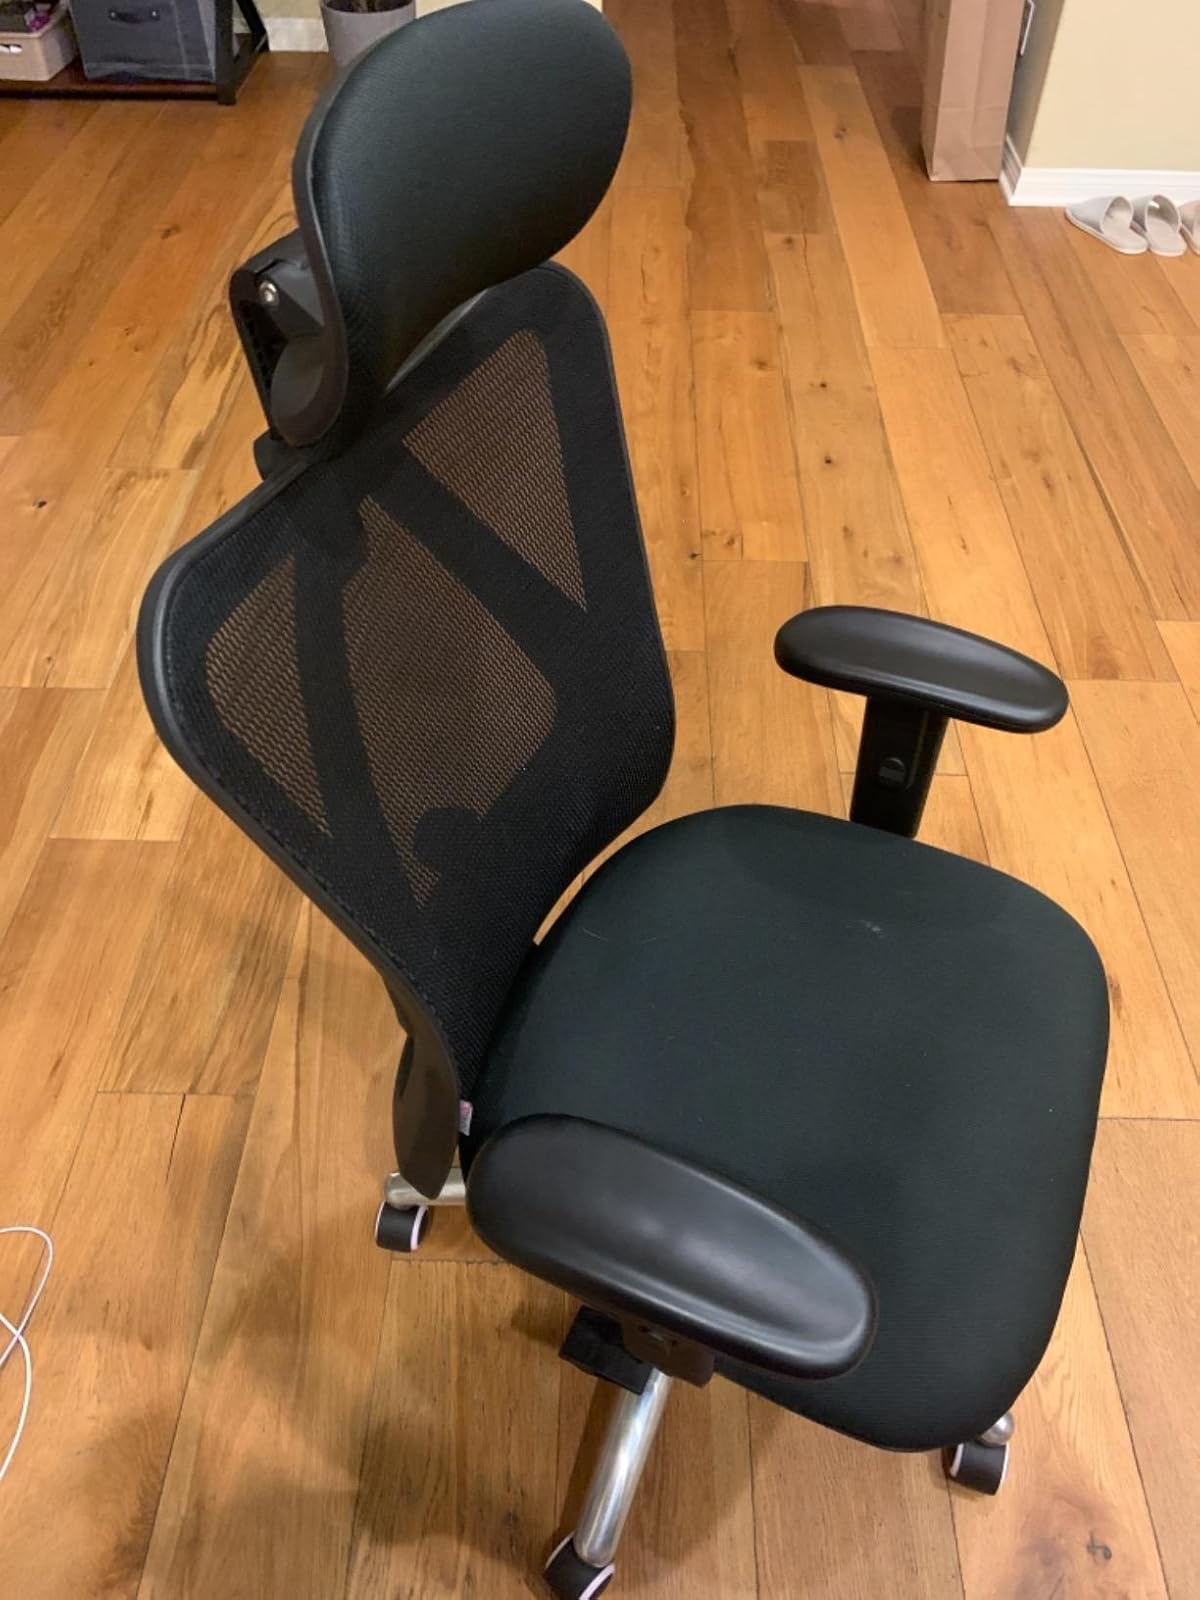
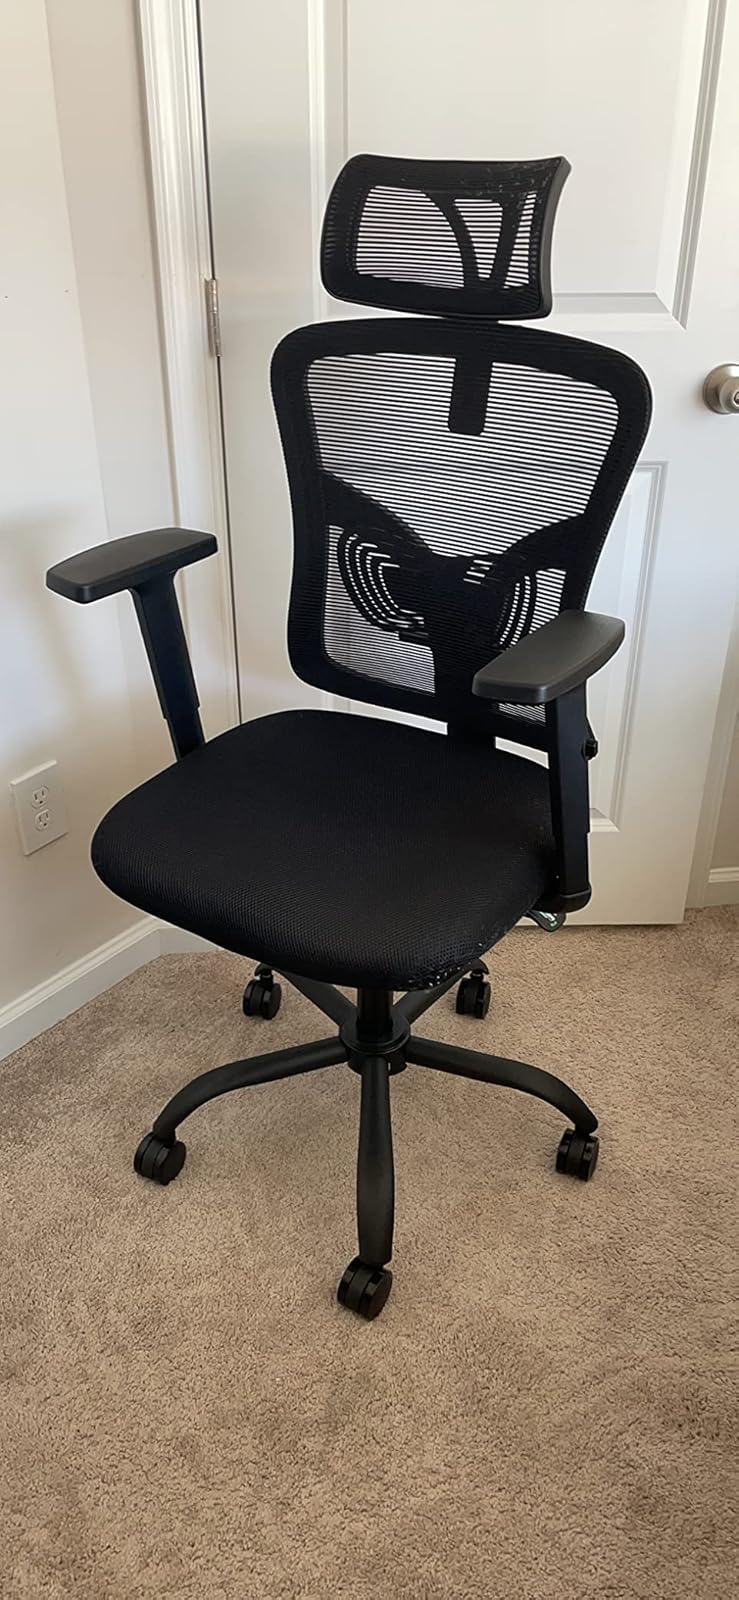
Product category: items_chair
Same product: no